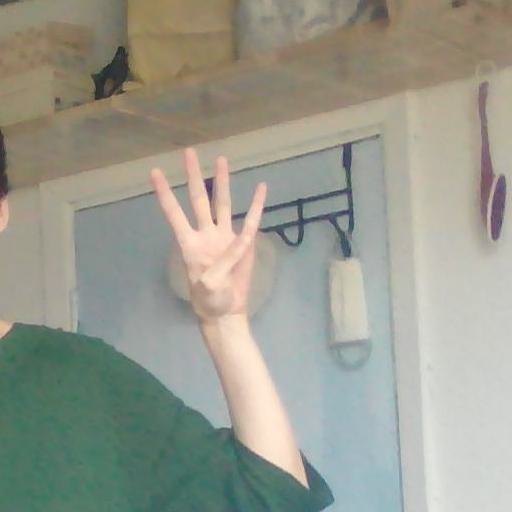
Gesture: four